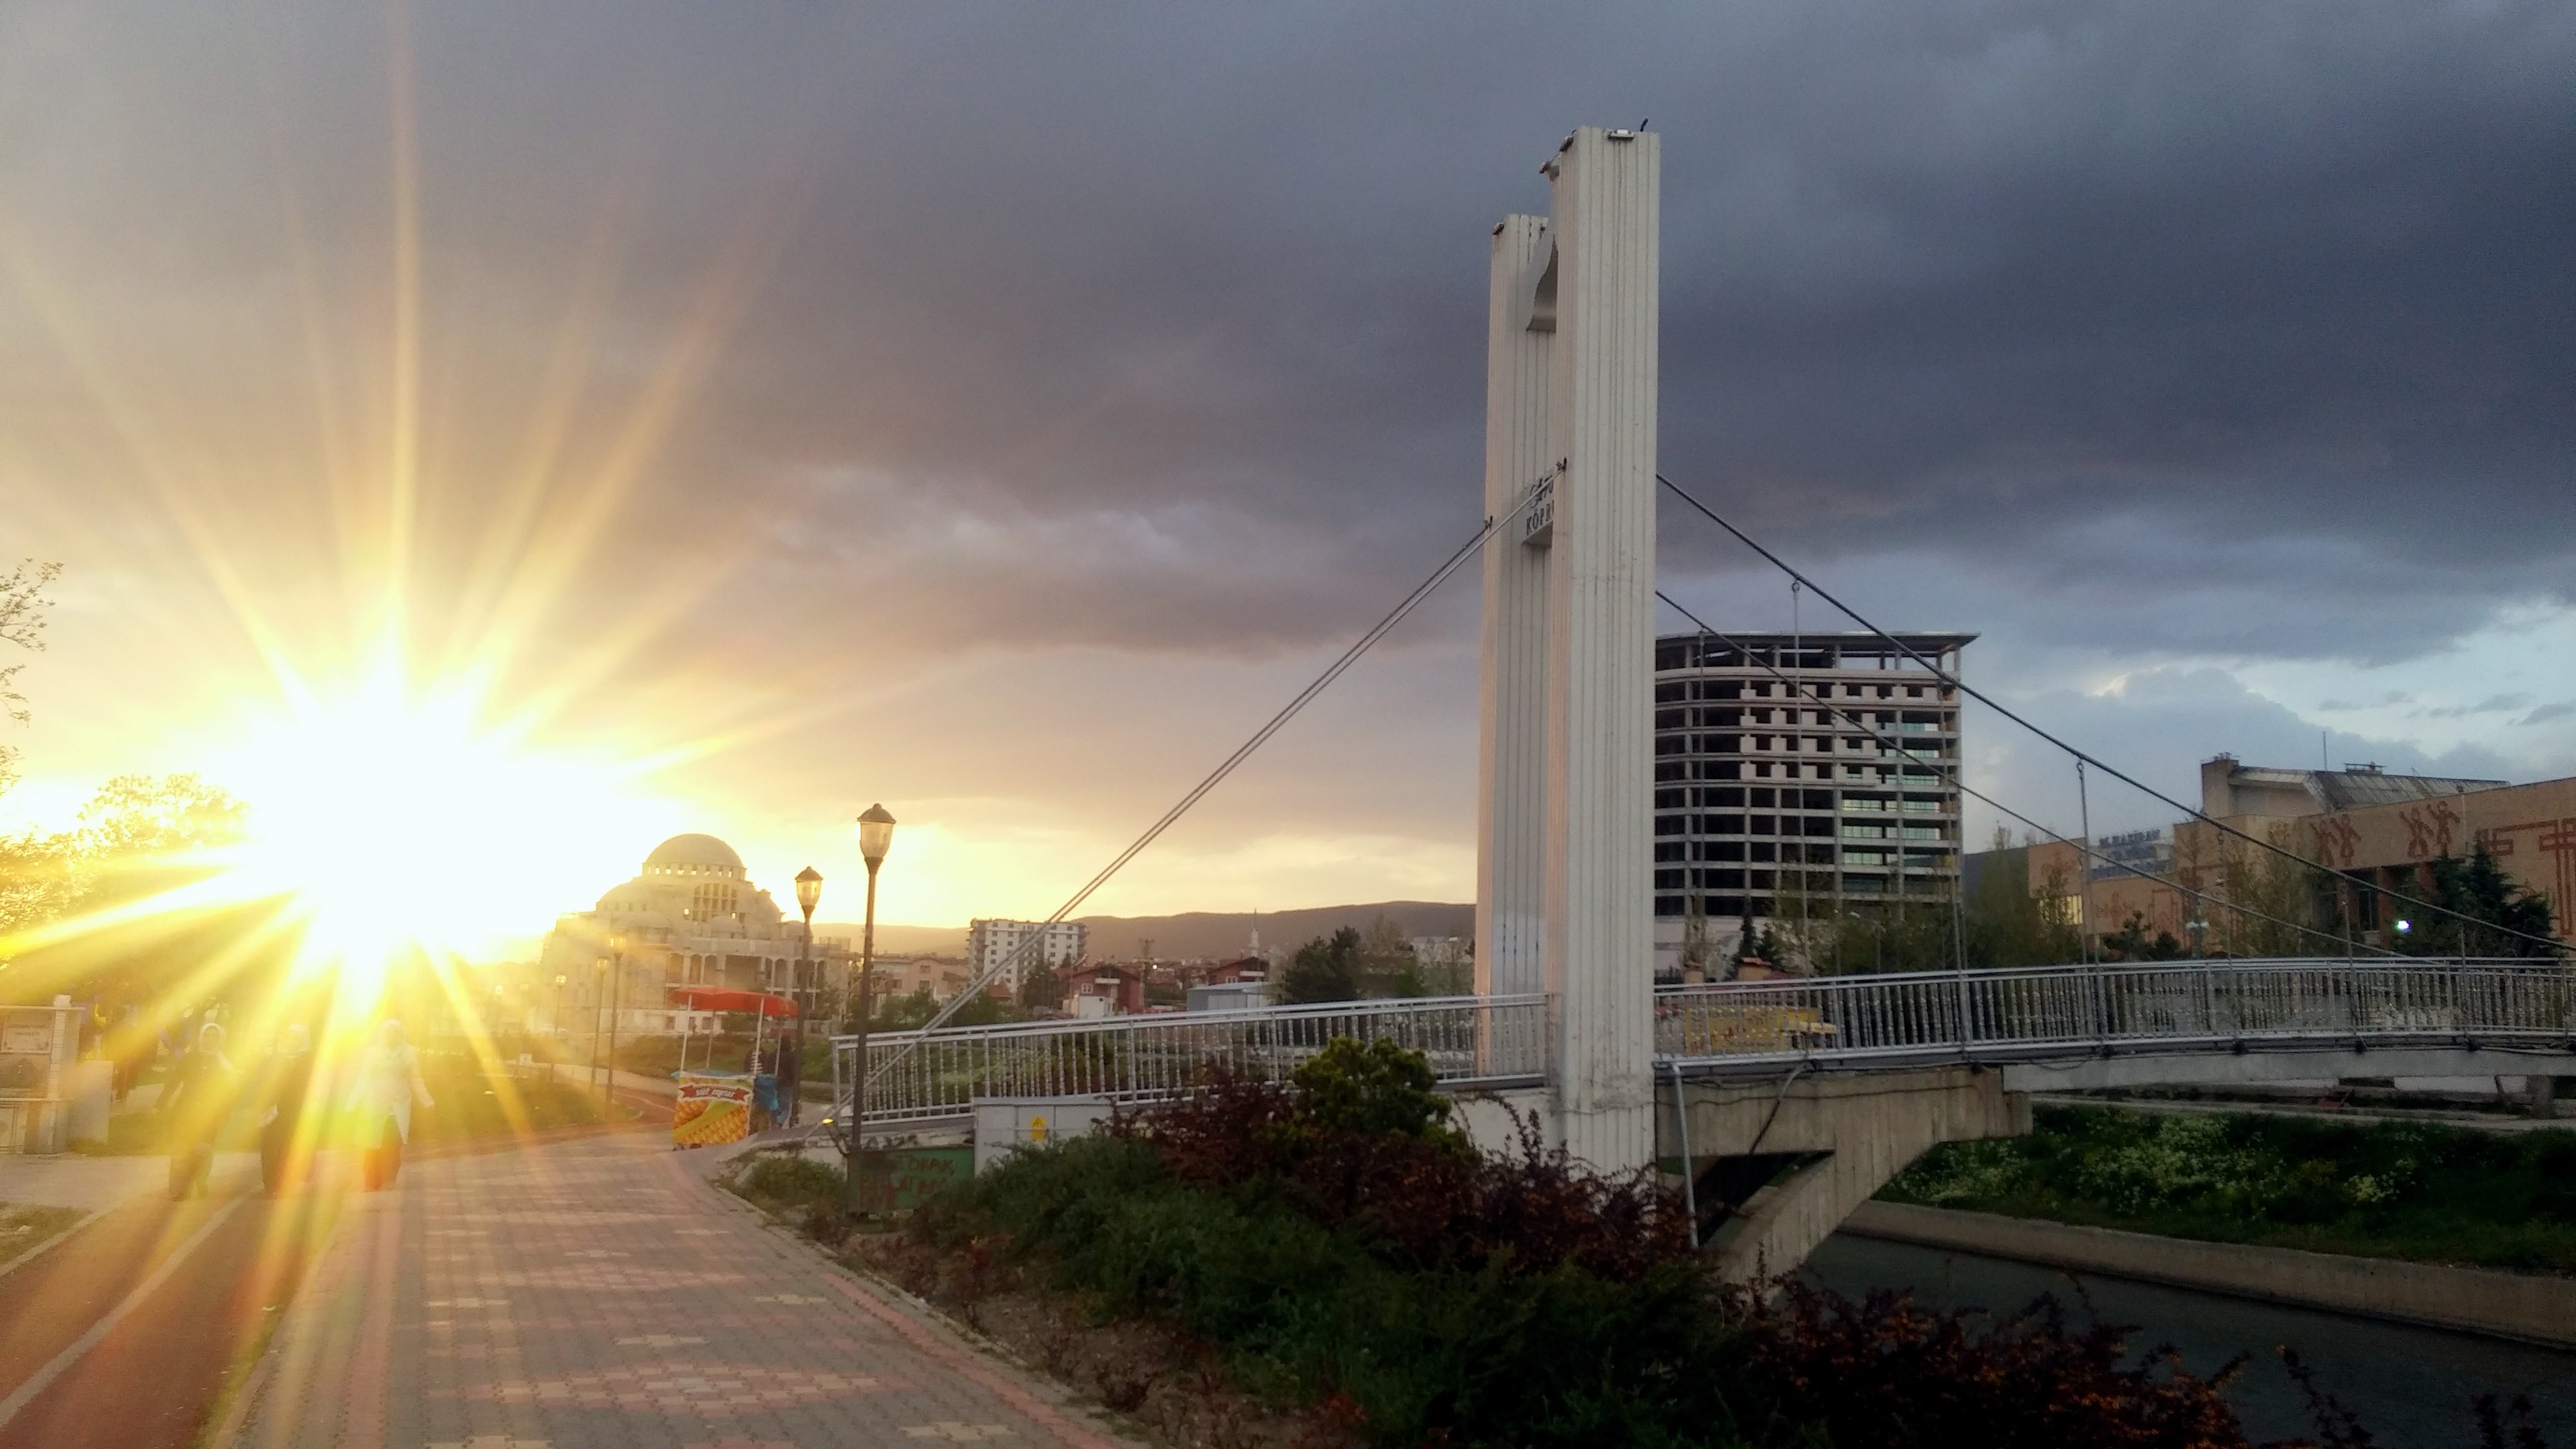
bridge, sunlight, skyscraper